Carlos Joaquín González

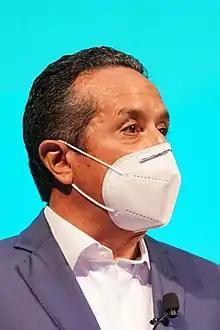
Joaquín in 2021

Carlos Manuel Joaquín González (born January 6, 1965) is a Mexican politician. He was the governor of the state of Quintana Roo from 2016 to 2022 and, from 2009 to 2012, he sat in the Chamber of Deputies representing Quintana Roo's third district. In March 2023, he was appointed Ambassador of Mexico to Canada.